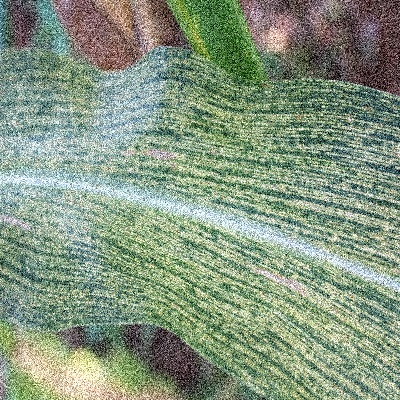
Label: Corn_(Maize)___Maize_Streak_Virus